Bousquet Mountain

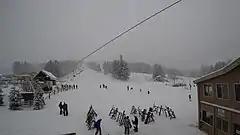
Bousquet Ski Area in 2017.

Bousquet Mountain is a local ski area serving skiing and snowboarding located on a northern summit of Yokun Ridge in Pittsfield, Massachusetts within the Taconic Mountain Range. It is now owned by Mill Town Capital and shares a Summit pass with Berkshire East and Catamount Ski Area.